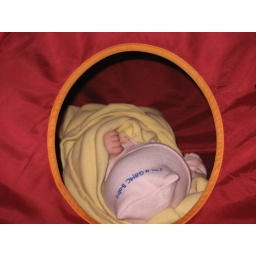
baby in the cat house